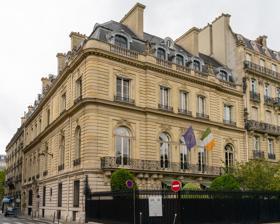
Building: Embassy of Ireland, Paris
Country: France
Year built: 1892
Diplomatic mission of Ireland to France Diplomatic mission Embassy of Ireland, Paris Location Paris Address 12 Avenue Foch, Paris, 75116 Coordinates 48°52′27″N 2°17′29″E / 48.8740752°N 2.2914557°E / 48.8740752; 2.2914557 Ambassador Niall Burgess Website Irish Embassy, Paris The Embassy of Ireland in Paris ( French : Ambassade d'Irlande à Paris ) is the diplomatic mission of Ireland to France . It is located at 12 Avenue Foch in the 16th arrondissement . The embassy is accredited to Monaco . As of April 2023 [update] , the ambassador to France is Niall Burgess. Building Built in 1892 by architect Ernest Sanson as the Hôtel Particulier, the embassy is located in the historic Hôtel de Breteuil . The building was sold to the Irish Government in 1954 when the lease on the former Embassy on Rue Paul-Valery expired. In 2006, the reception rooms of the chancery underwent extensive renovations. See also Foreign relations of France Foreign relations of the Republic of Ireland List of diplomatic missions of Ireland References